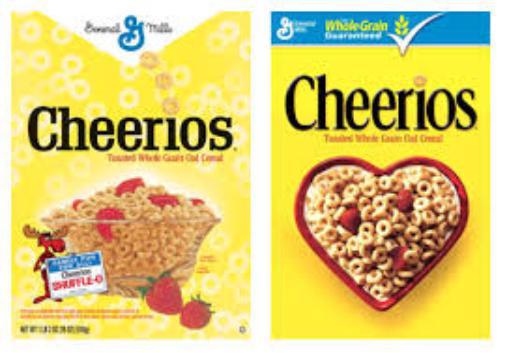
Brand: Cheerios
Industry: Food